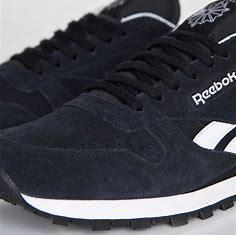
Brand: Reebok
Model: Classic Leather